Alexandre Perrier

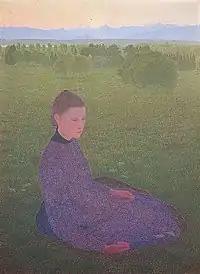
Dawn

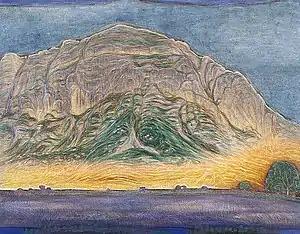
Salève

Alexandre Perrier (17 May 1862, Geneva - 5 May 1936, Geneva) was a Swiss landscape painter; mostly of Alpine mountain scenes. He also created a few portraits.